Murray Hill, Manhattan

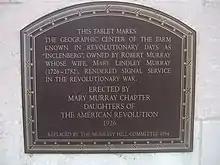
DAR plaque on 35th Street at Park Avenue in Murray Hill

During the American Revolutionary War, Mary Lindley Murray is credited with delaying William Howe and his army during General Washington's retreat from New York following the British landing at Kip's Bay, September 15, 1776. The most common version of the story is that Mrs. Murray invited the officers to tea and succeeded in delaying the British troops for a period sufficient to allow a successful American retreat. The Rev. T. Dewitt Talmage said she saved American independence by detaining Lord Howe long enough to permit Israel Putnam to pass up the Greenwich road from the city and join the forces of George Washington in the north end of the island, before Howe was able to overtake him. The 3,500 men led by Washington were able to escape safely. James Thacher, a surgeon with the Continental Army, wrote in his journal: "It is a common saying among our officers that Mrs. Murray saved this part of the American army."